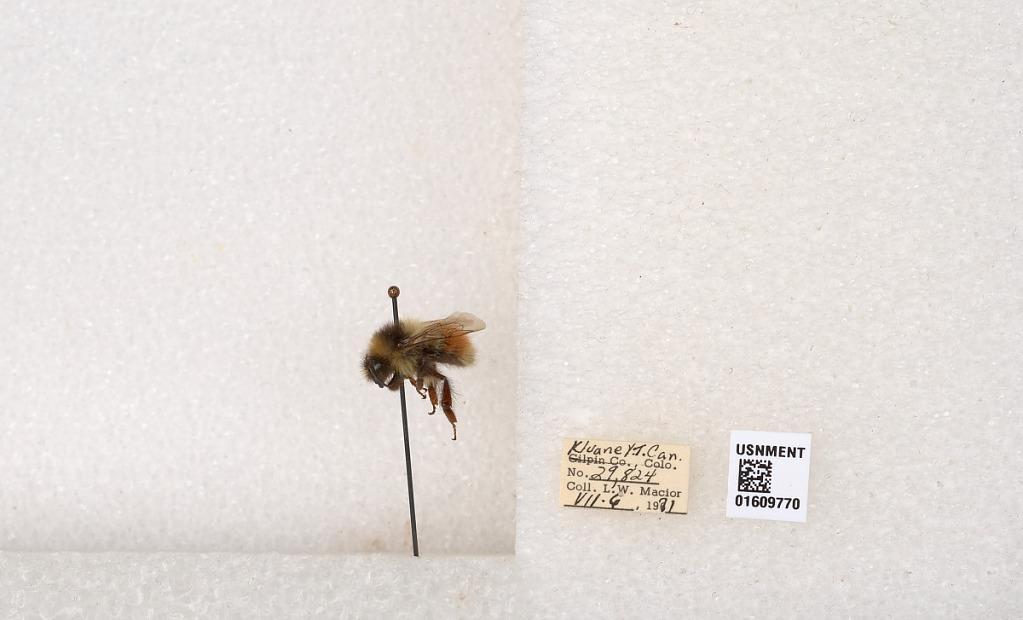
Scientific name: Bombus (Pyrobombus) sylvicola Kirby
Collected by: L. Macior
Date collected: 1971-7-6
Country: Canada
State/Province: Yukon Territory
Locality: Kluane National Park and Reserve
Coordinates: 60.7493, -139.504